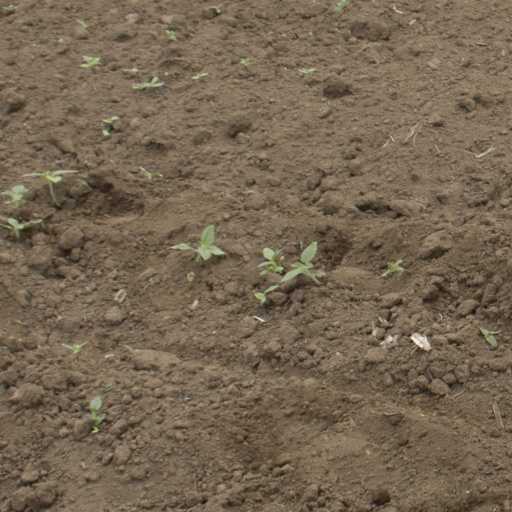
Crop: Jerusalem artichoke